Bukowski Design

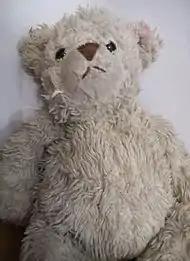
A Julia teddy bear design by Bukowski Design.

Bukowski Design AB is a Swedish company specialising in the design, manufacture, marketing and sale of teddybears and other stuffed animals as well as decorations and similar items. The company is represented in approximately 20 European countries and exhibits its products at a number of international trade fairs including Formex in Stockholm, the Tendence and Ambiente shows in the Messe Frankfurt exhibition centre in Frankfurt, and Maison et Objet in Paris. The company's business model has been analysed academically. The company for a period of 11 years made a mascot teddybear for the PR Association for Nordic Libraries.